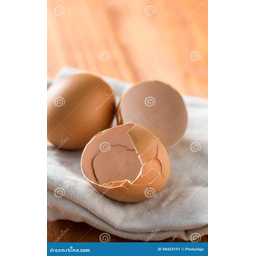
Label: trash